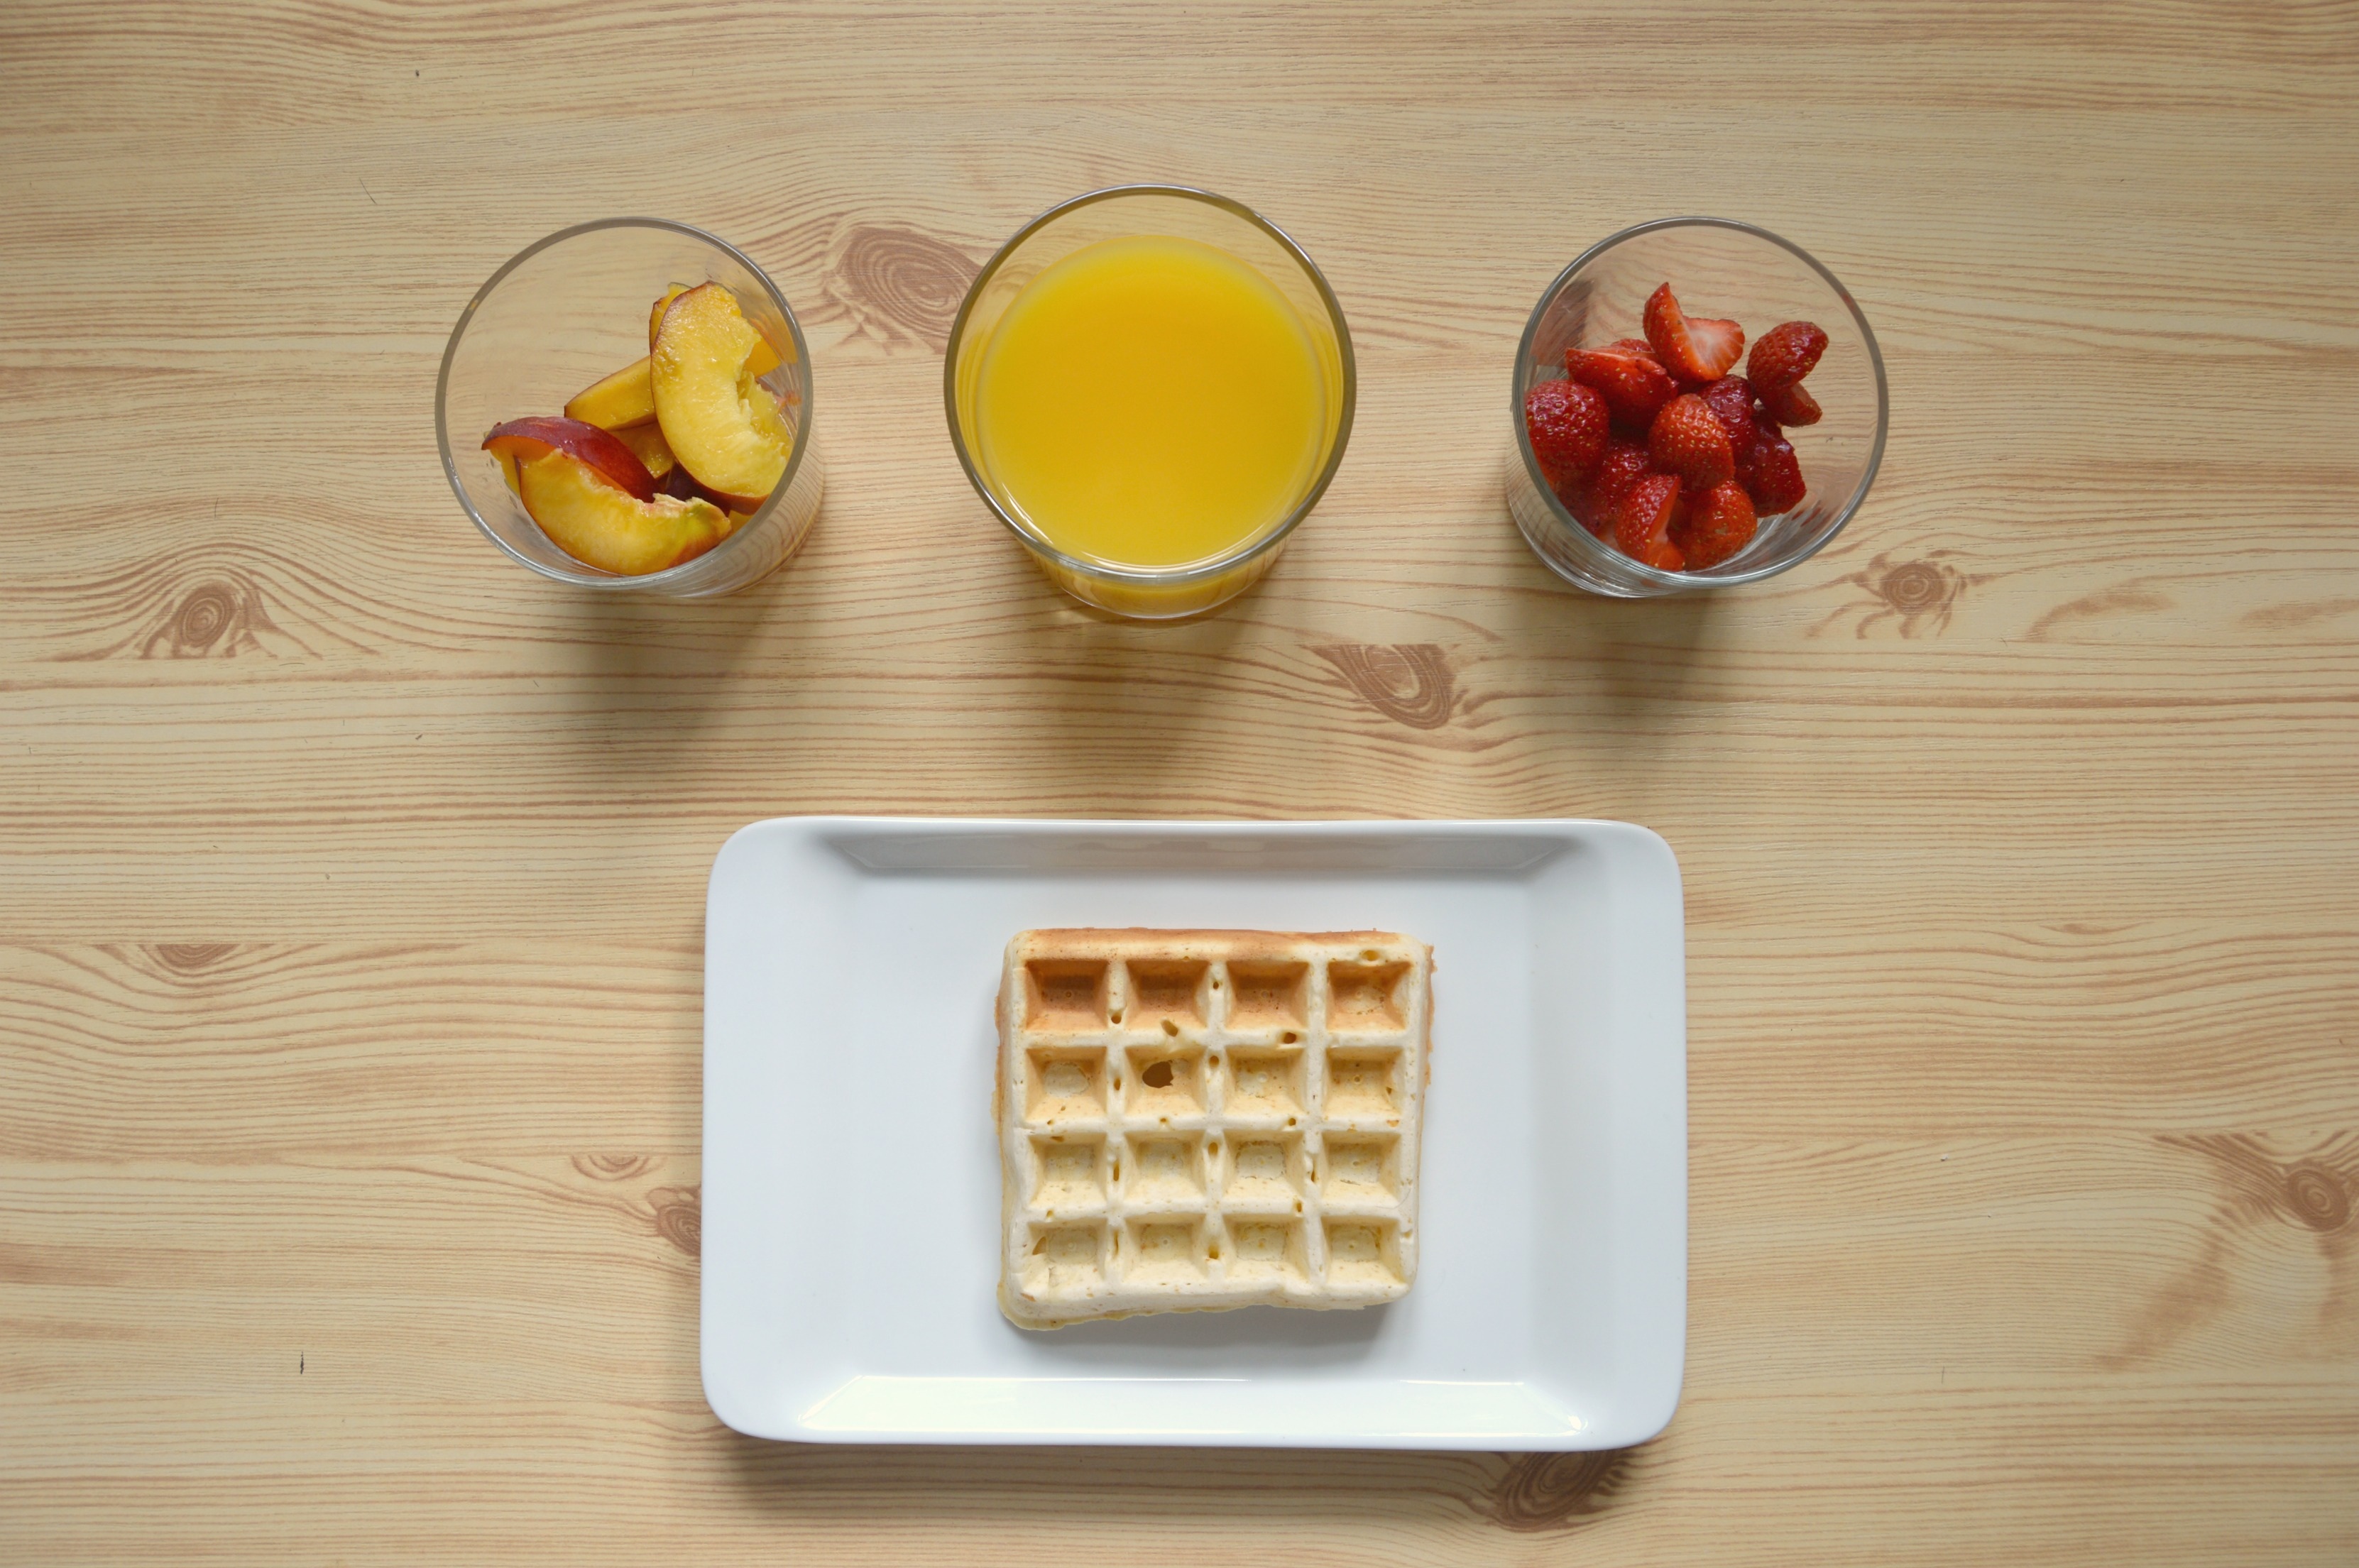
dish, meal, food, produce, breakfast, baking, flowering plant, land plant